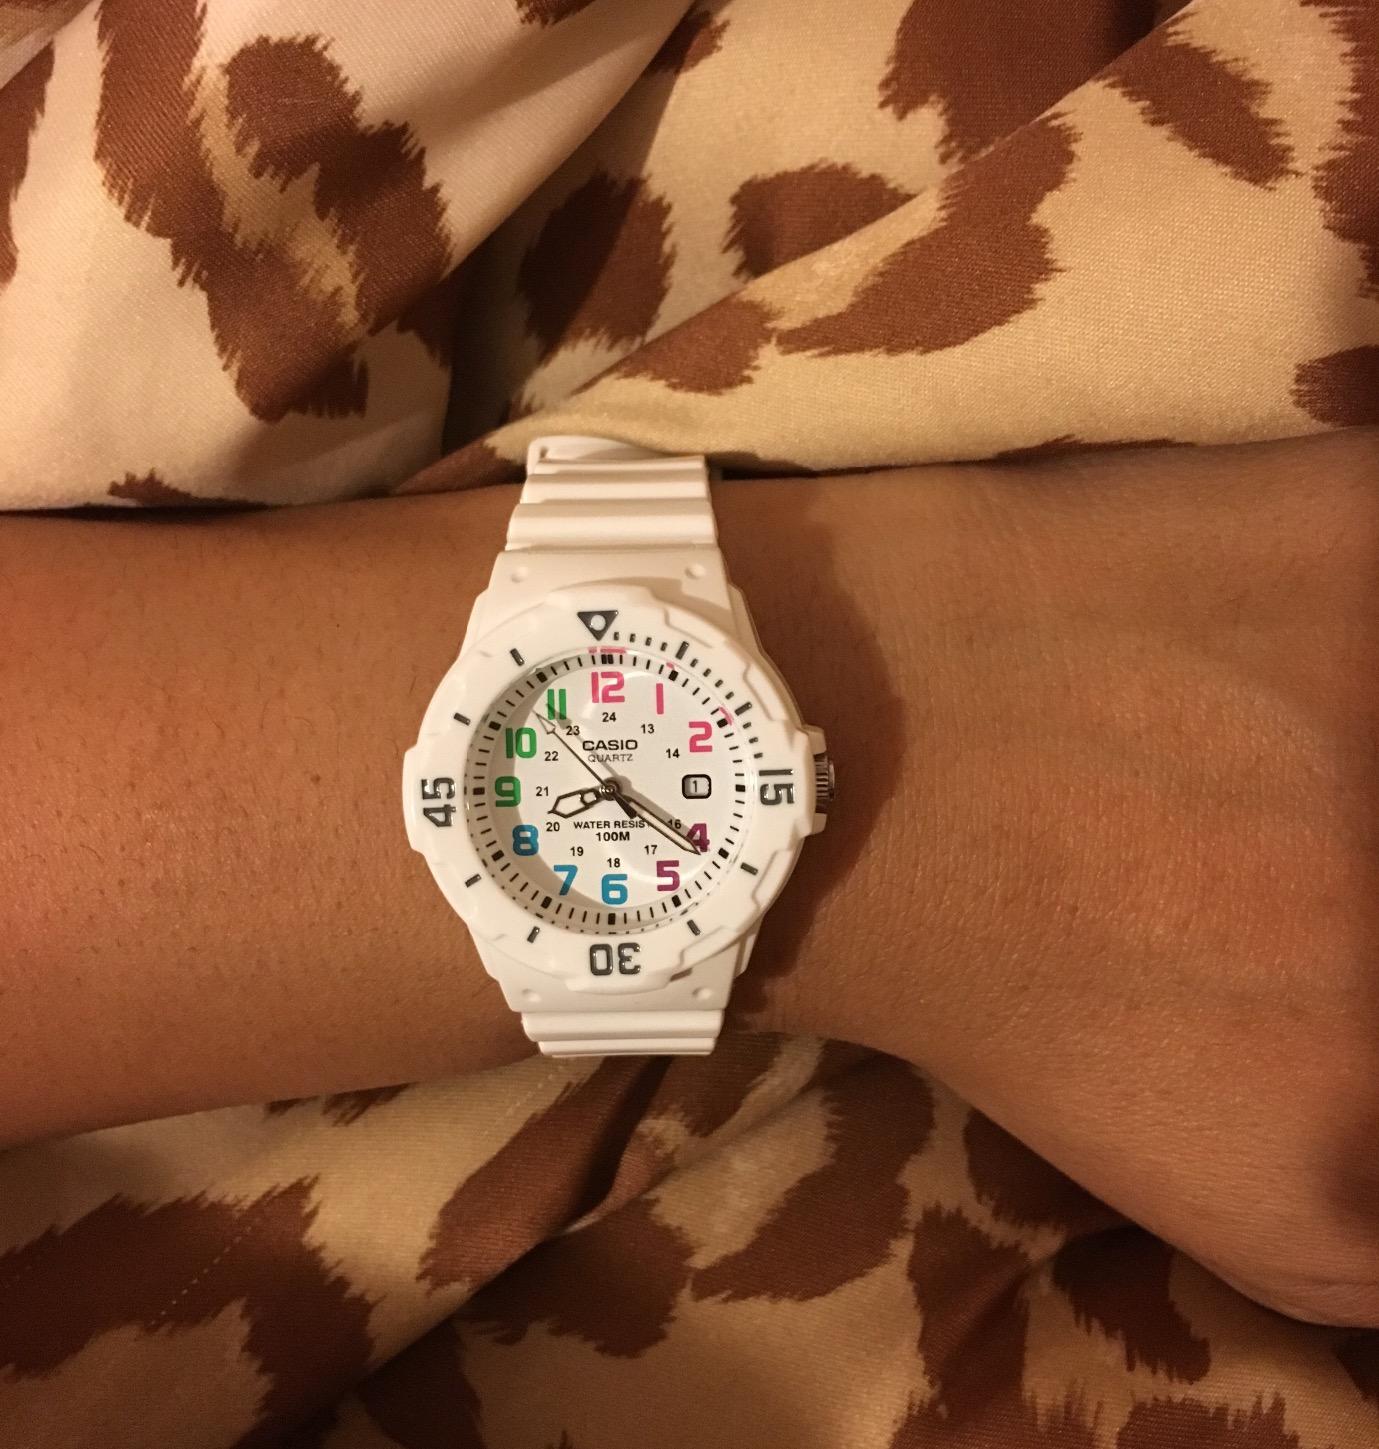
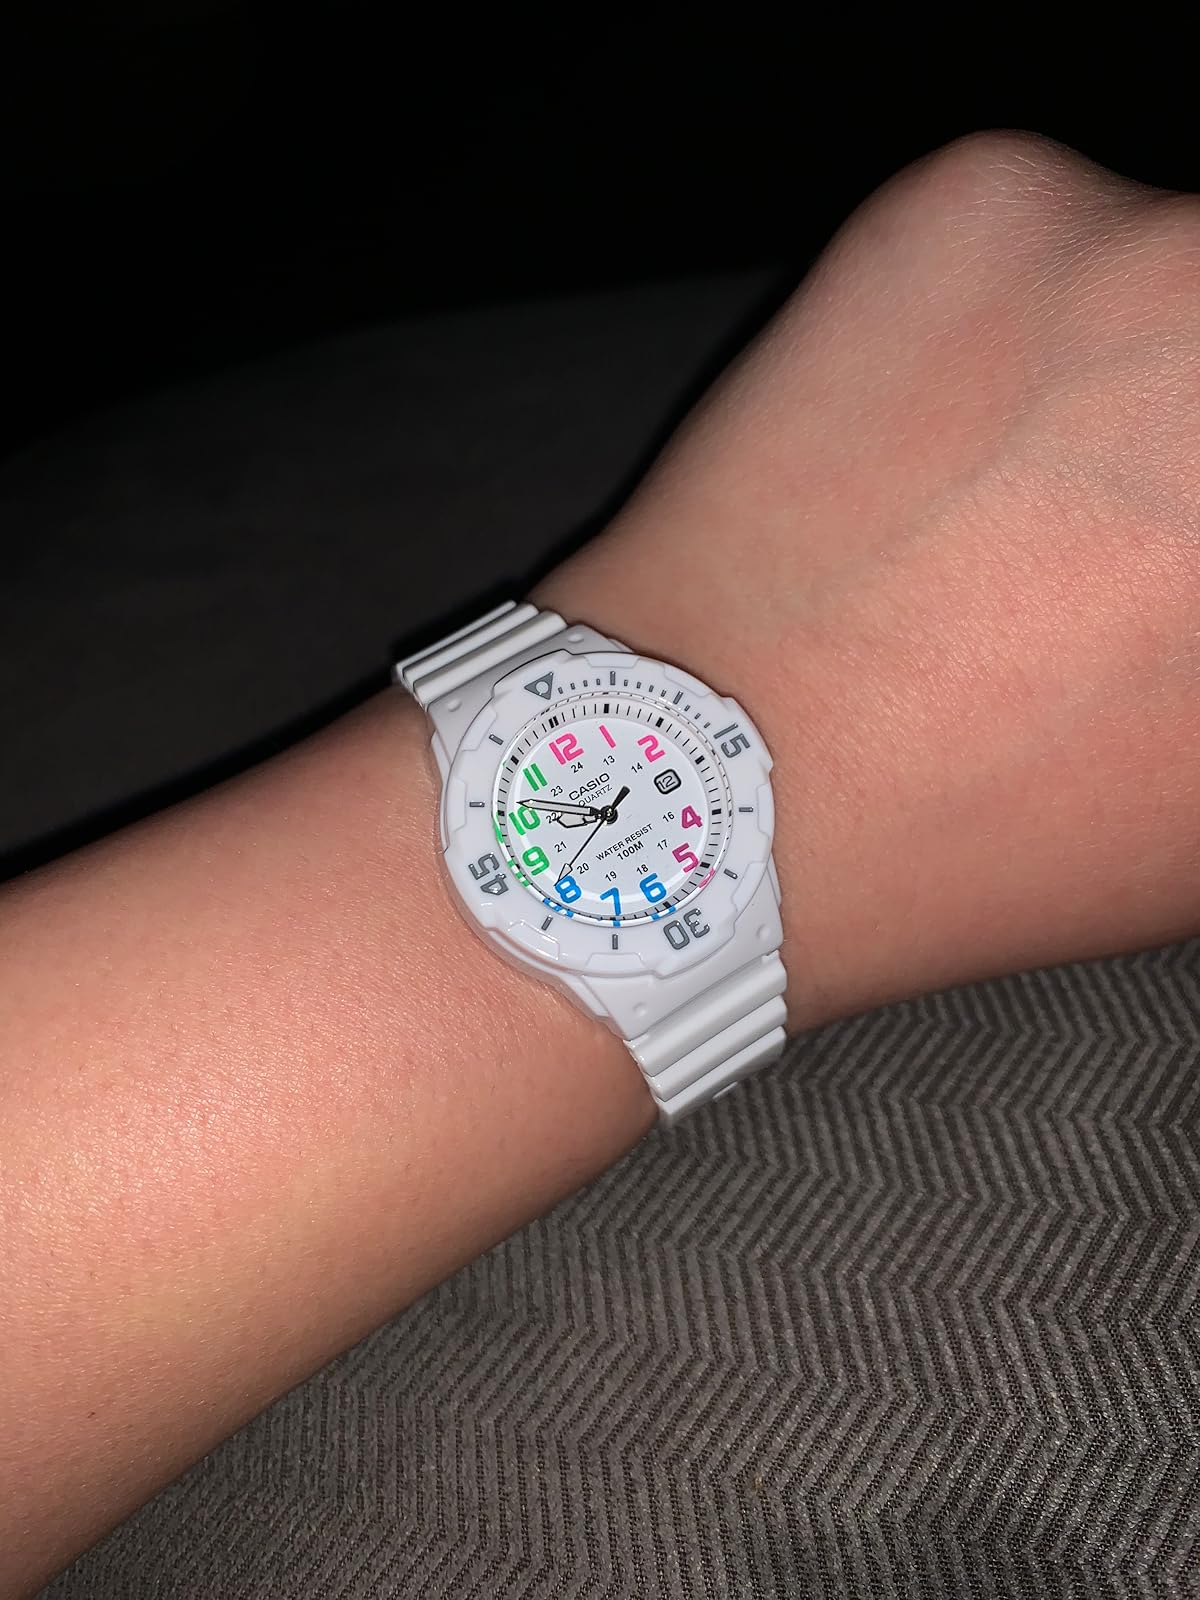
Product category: accessories_watch
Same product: yes